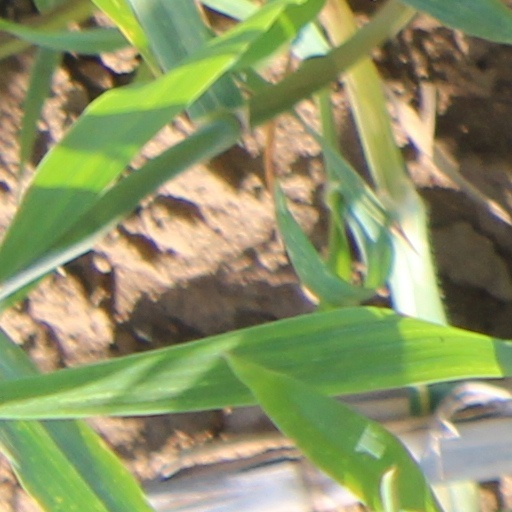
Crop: wheat